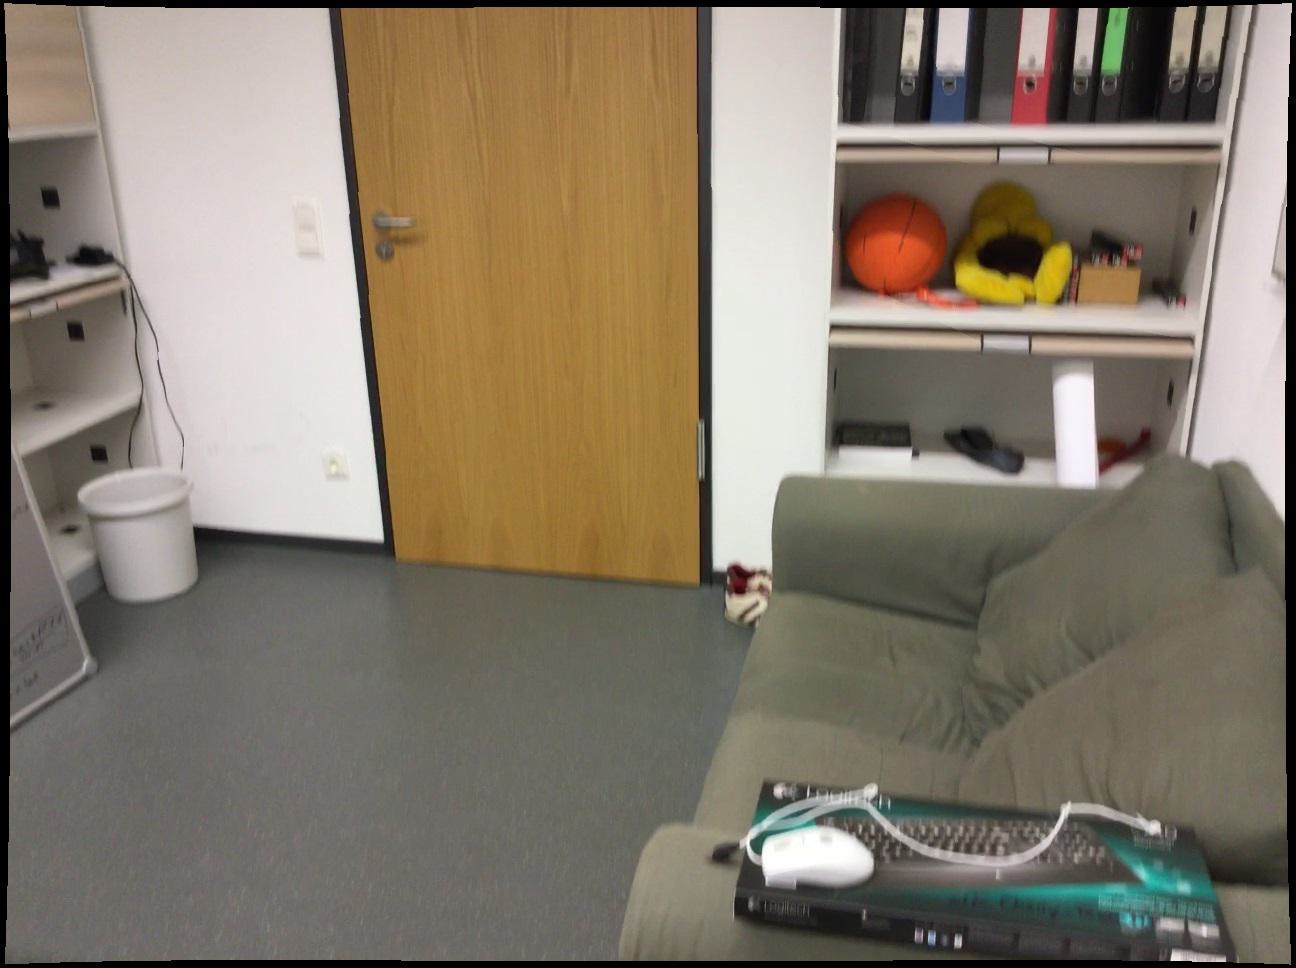
Question: Is the bin below the box from the second object's perspective? Final answer should be yes or no.
Answer: Yes